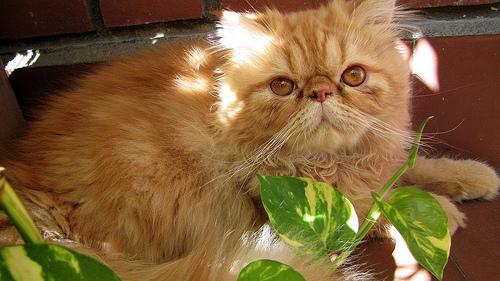
Breed: Persian